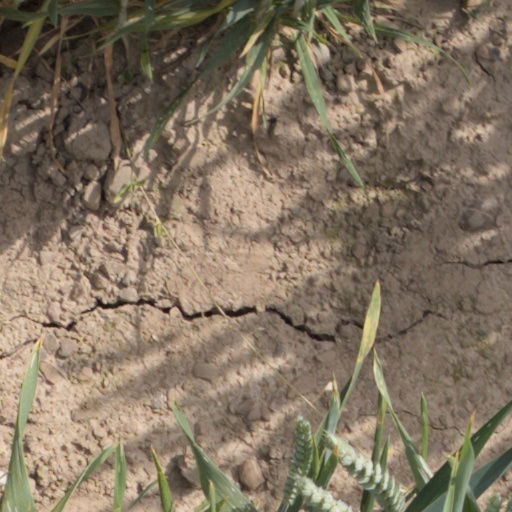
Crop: wheat